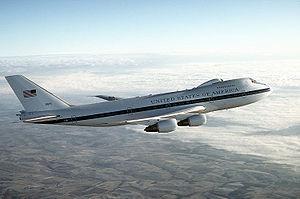
Cet article liste les aéronefs des forces armées des États-Unis. Les prototypes sont généralement préfixés par un « X » et sans nom, tandis que les modèles de pré-série sont généralement précédés d'un « Y ».